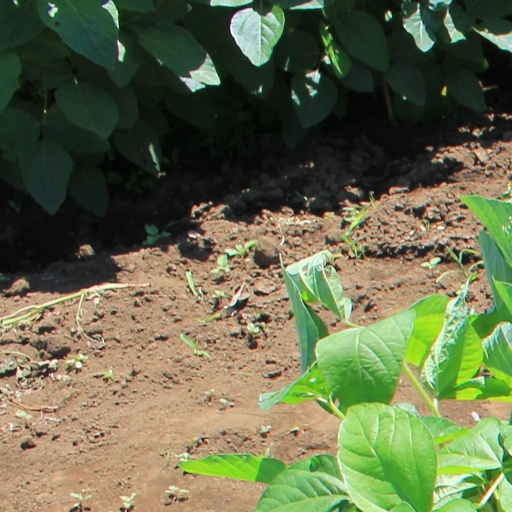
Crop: soybean